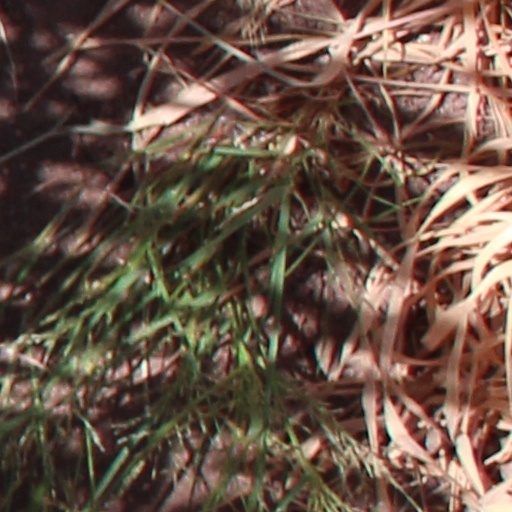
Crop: wheat